Juan-Julio Bonet Sugrañes

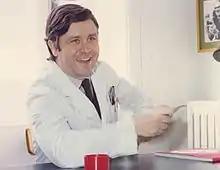
Portrait of Juan-Julio Bonet Sugrañes

Juan-Julio Bonet Sugrañes (1940–2006) was a Spanish chemist and founder of the first laboratory and research school of steroid chemistry in Spain.